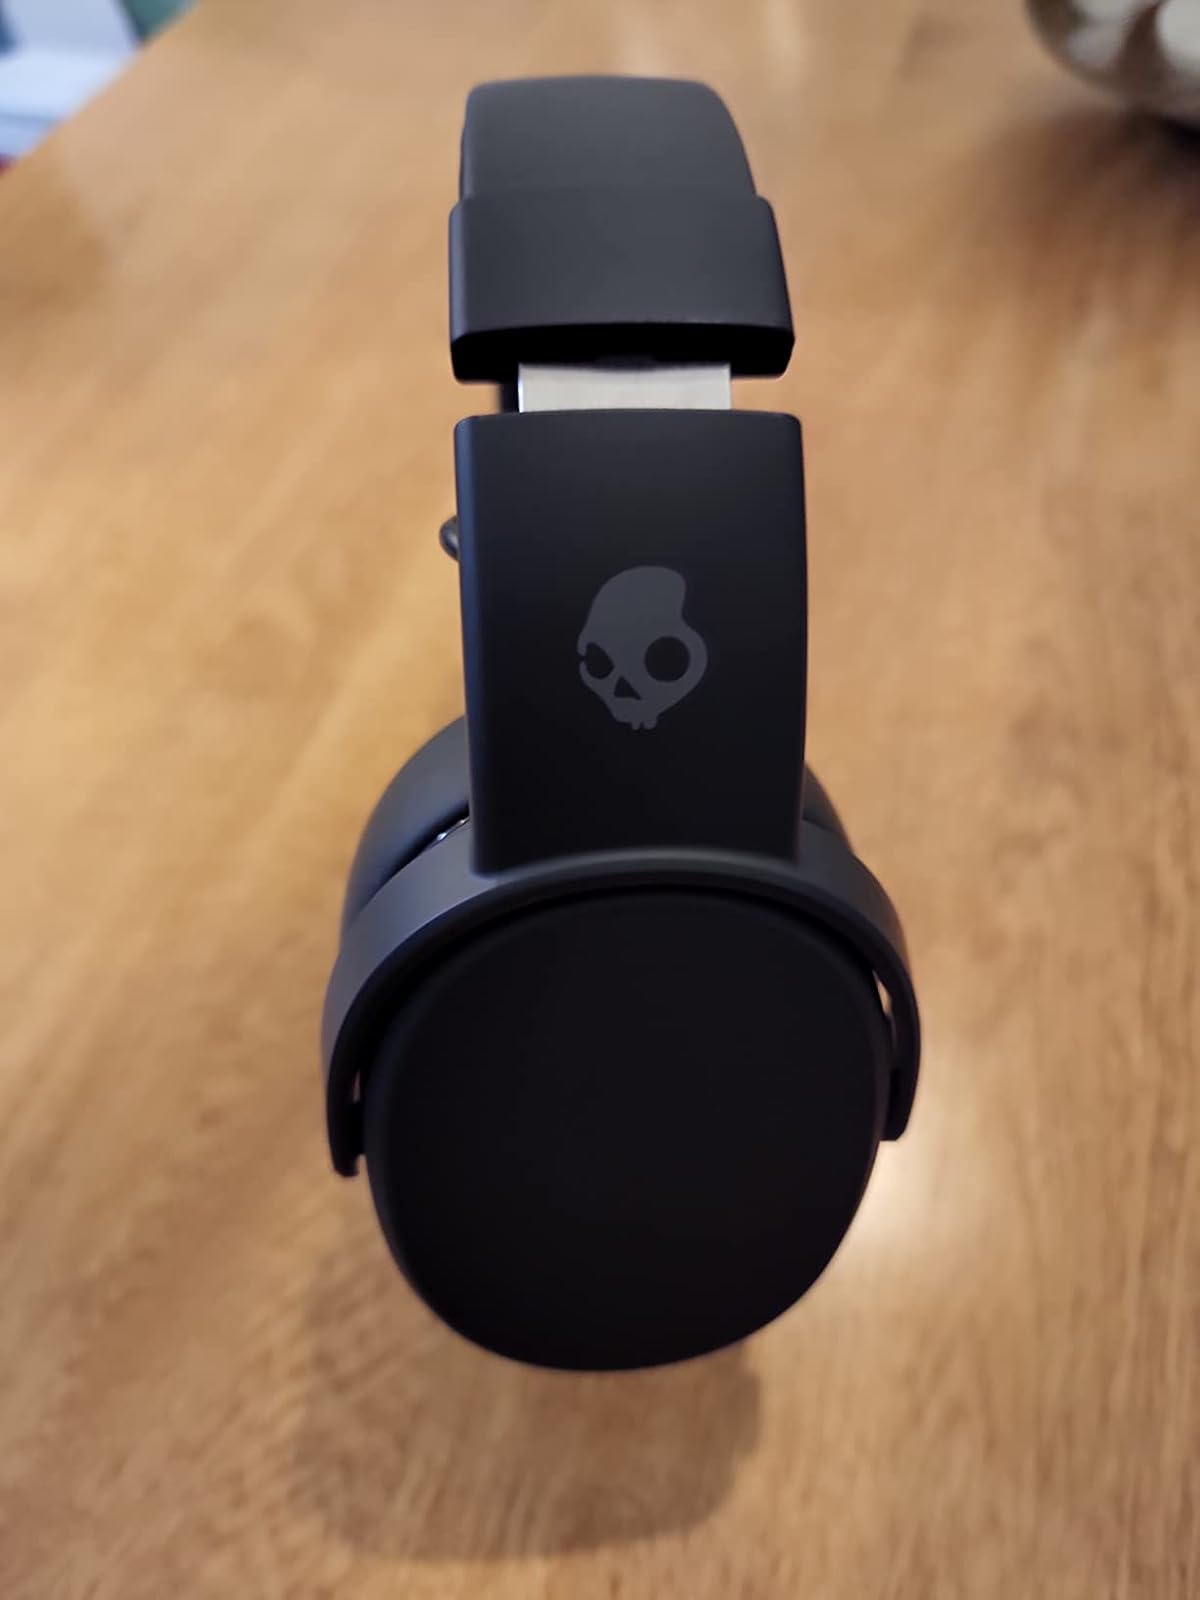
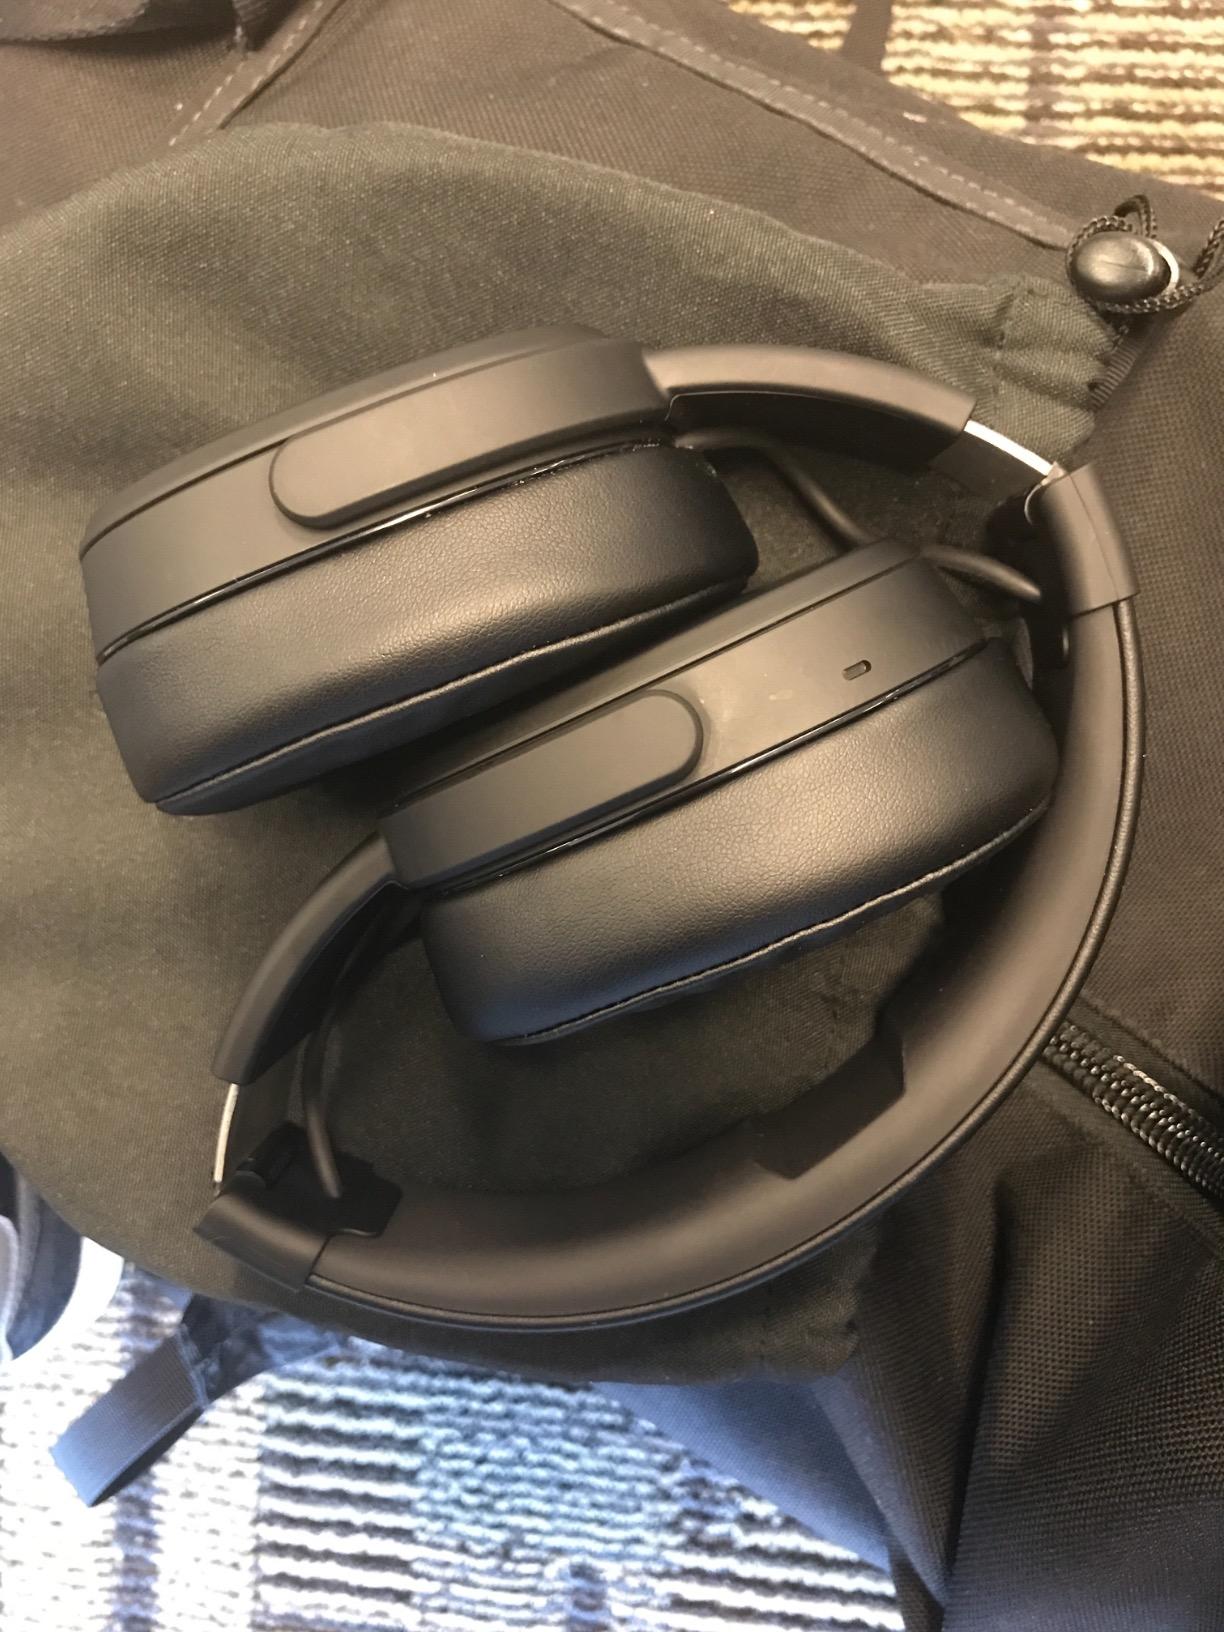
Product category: headphones
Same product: yes